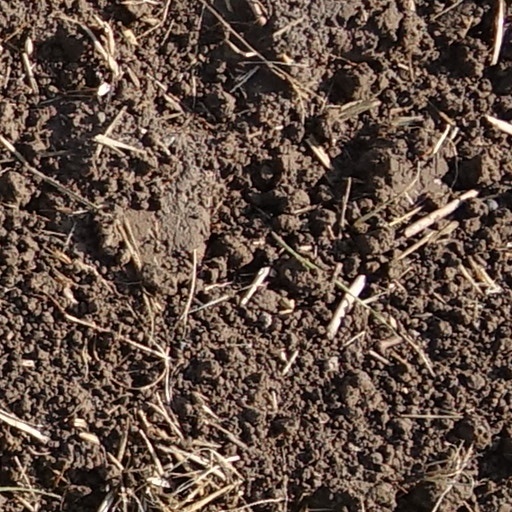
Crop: wheat